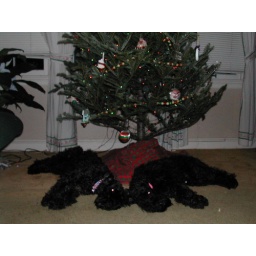
girls laying under tree